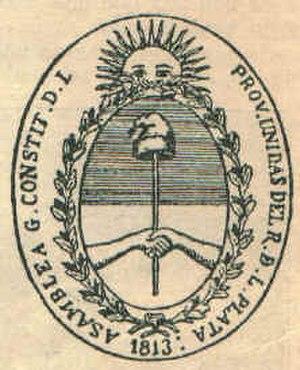
Les armoiries de l'Argentine sont en vigueur depuis la Révolution de Mai. L'écu fut adopté officiellement le 12 mars 1813 par l'Assemblée de l'an XIII. Il est dérivé de celui utilisé pour un club jacobin en France dans les années 1790.
Les Provinces-Unies du Río de la Plata est la dénomination utilisée pour le territoire actuel de l'Argentine, de l'Uruguay et du département bolivien de Tarija depuis la révolution de Mai conduisant à la guerre d'indépendance de l'Argentine jusqu'au milieu de la décennie de 1830.
La franc-maçonnerie en Amérique latine est présente dans la plus grande partie des pays qui forment l'Amérique latine, elle constitue en nombre de membres, la zone géographique la plus dense après les États-Unis. Elle prend des formes diverses dont l’histoire générale reste en 2017 à établir, mais elle est assez souvent mentionnée dans l'histoire de ces pays, notamment du fait qu'un nombre important des acteurs de l'indépendance vis-à-vis de l'Espagne et du Portugal furent francs-maçons.